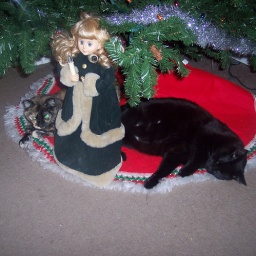
2 cats & a singing angel under the Christmas tree